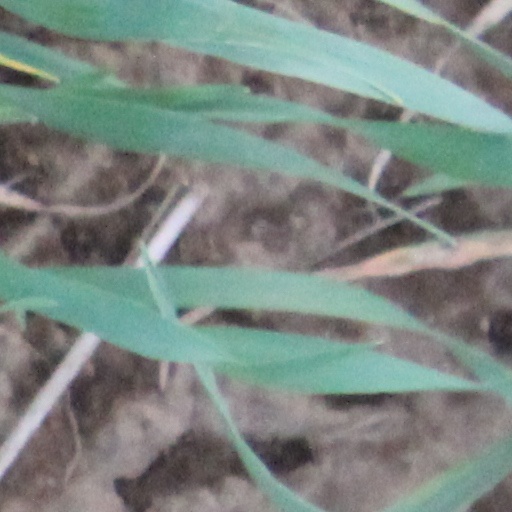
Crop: wheat